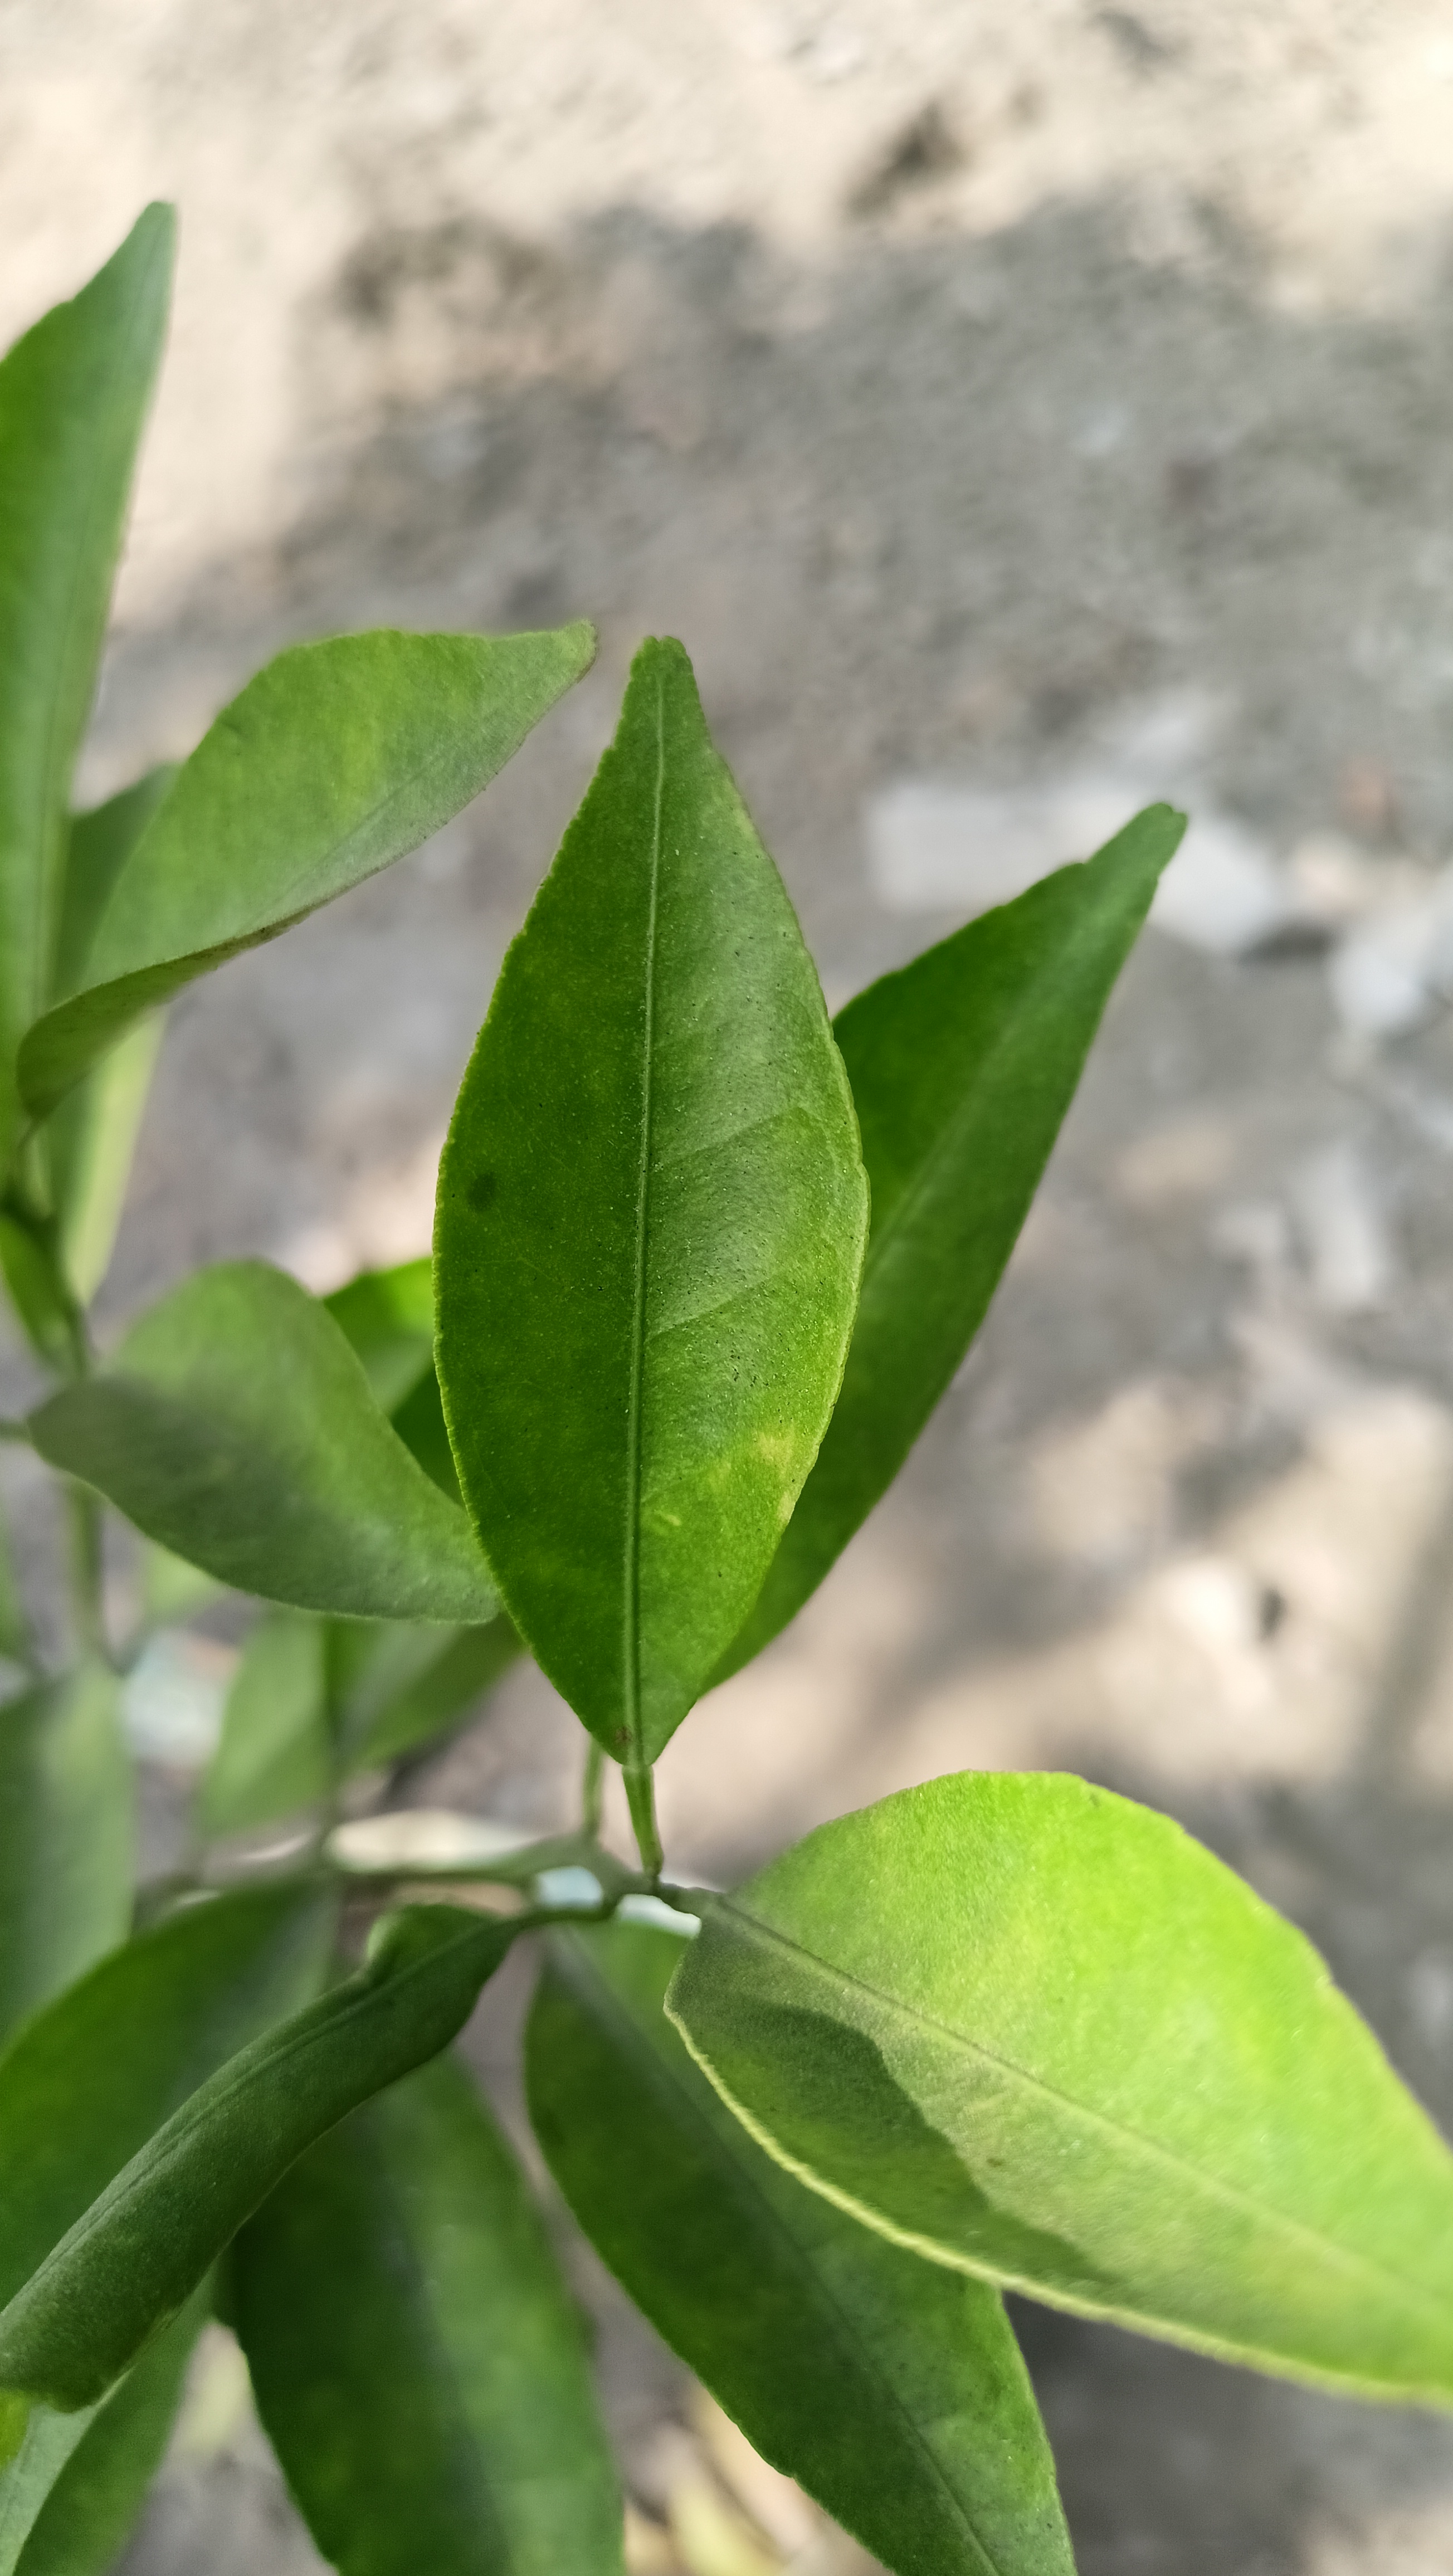
Mandarin leaf variety: Mandaring